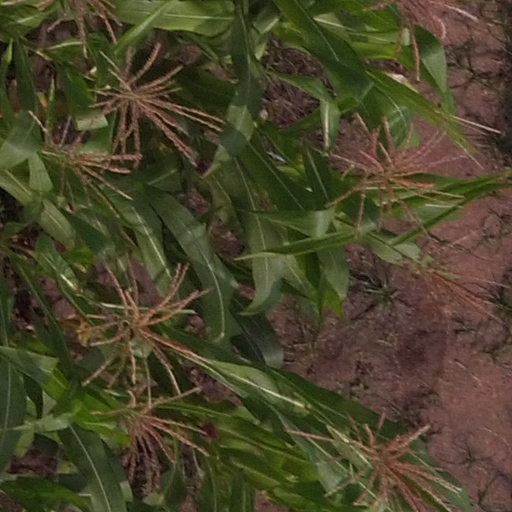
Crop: maize; corn